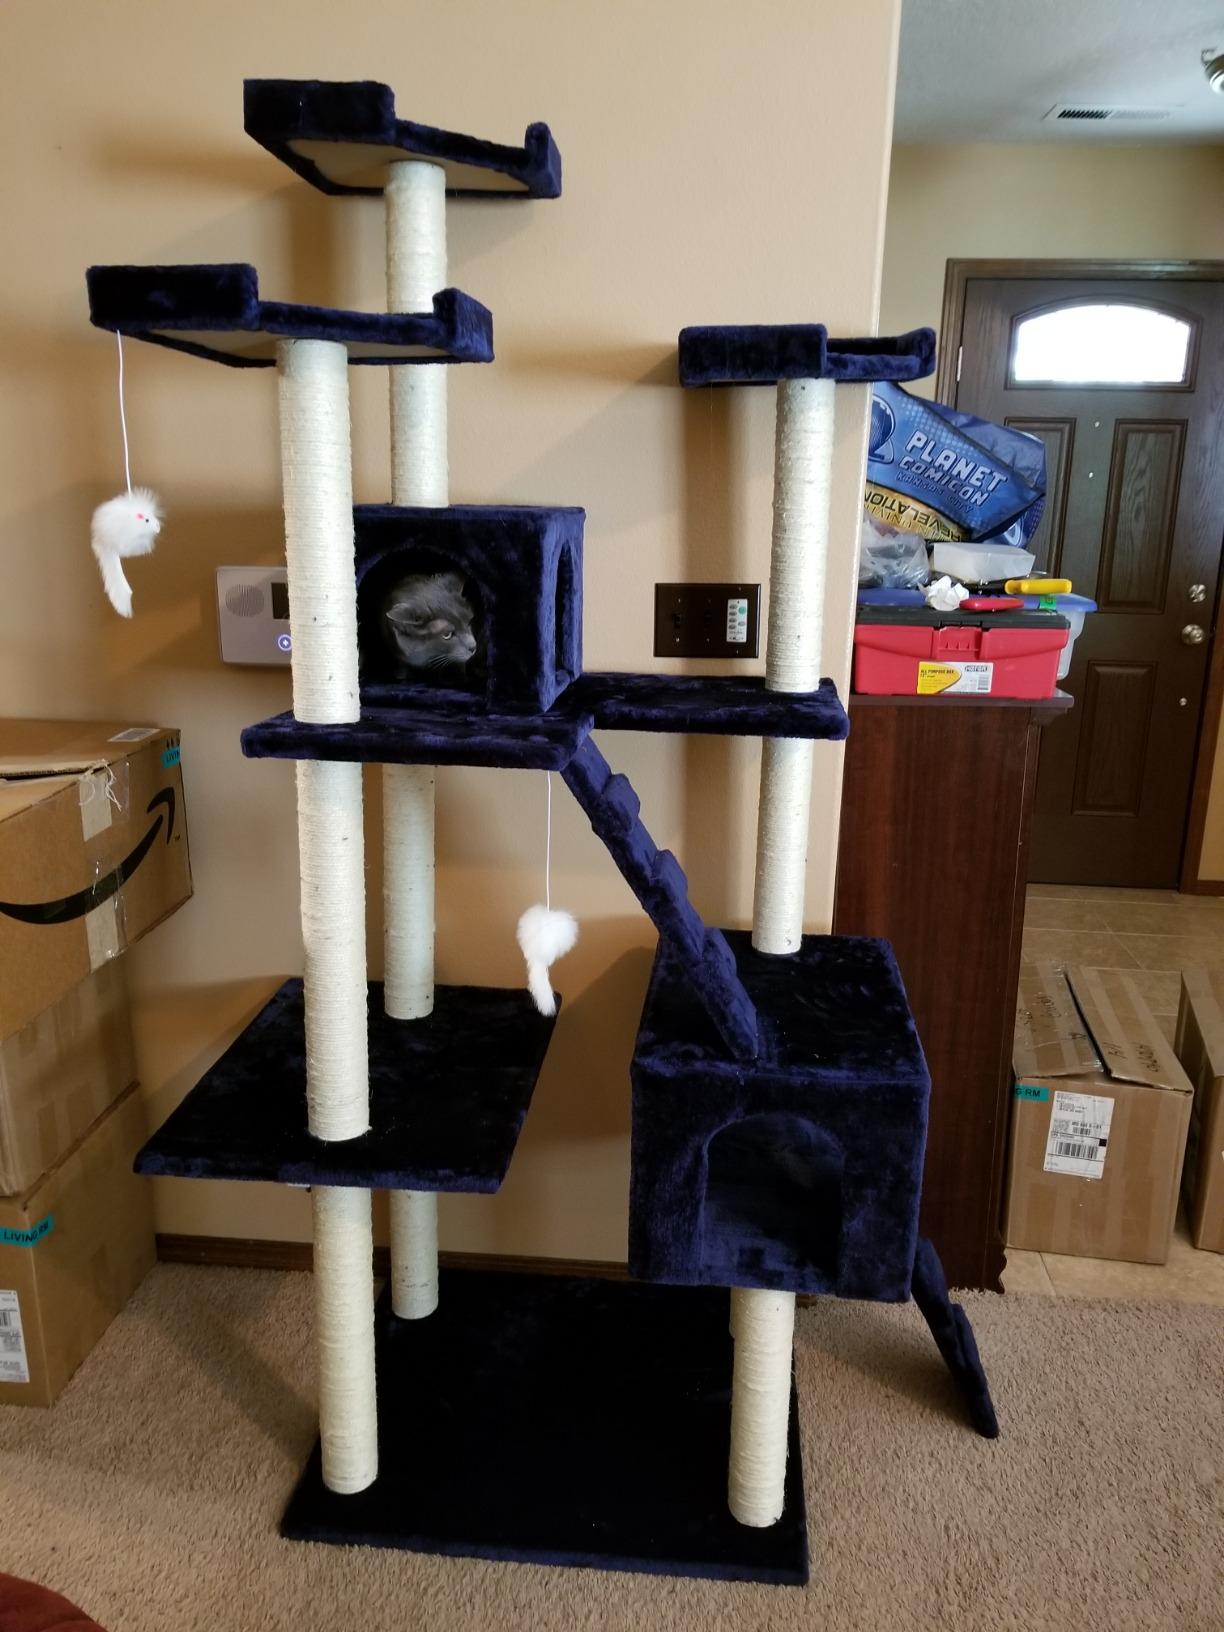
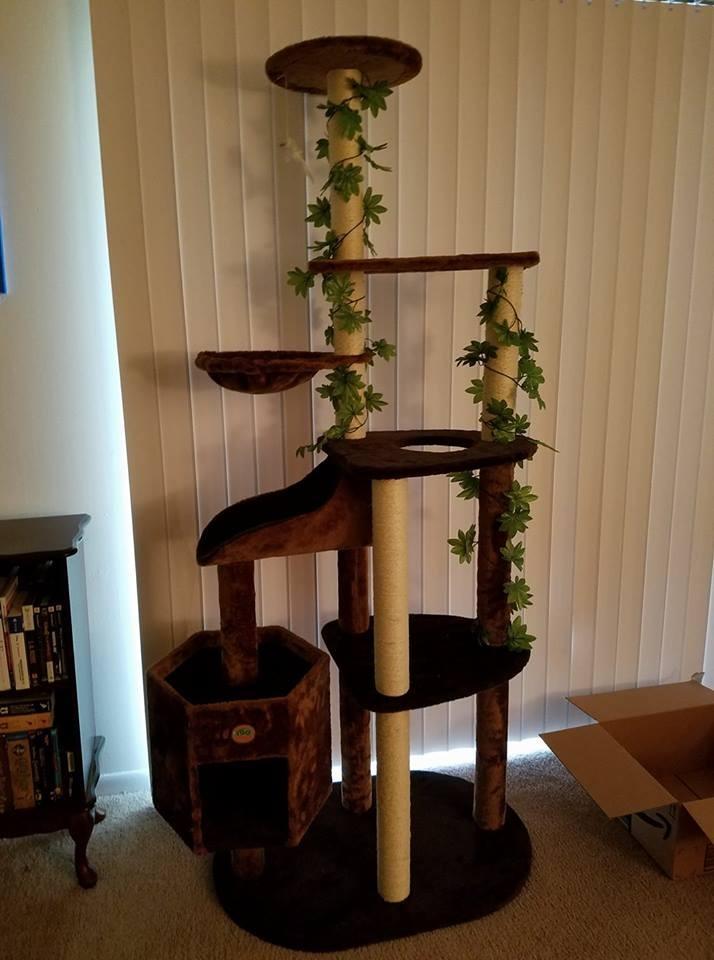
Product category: items_cat tree
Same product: no